ROF Swynnerton

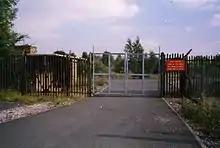
Gates to Swynnerton Training Camp

ROF Swynnerton was a Royal Ordnance Factory, more specifically a filling factory, located south of the village of Swynnerton in Staffordshire, England. Built between 1939 and 1941, it remained operational until 1958. It was later operated by the Defence Training Estate, as Swynnerton Training Camp.